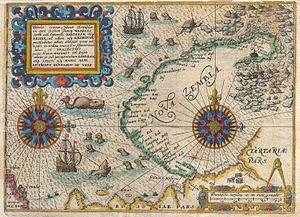
L′effet Novaya Zemlya est un mirage particulier des régions polaires. Il est nommé d'après le nom russe de la Nouvelle-Zemble, où il fut observé pour la première fois en 1596 par les naufragés de l'exploration de Willem Barentsz.